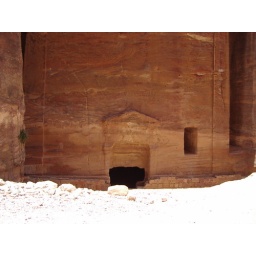
Ancient carvings into the sides of the mountain rock by ancient civilizations.